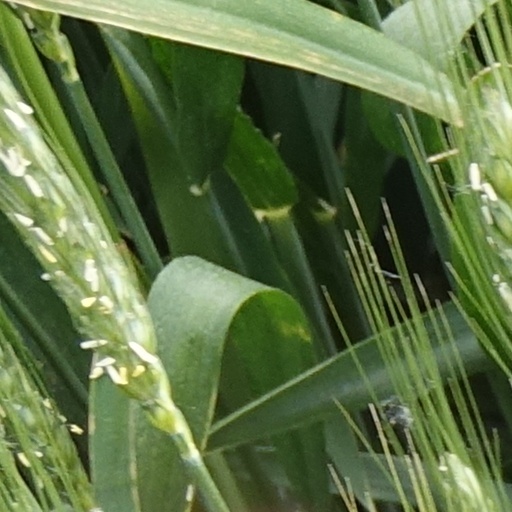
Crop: wheat